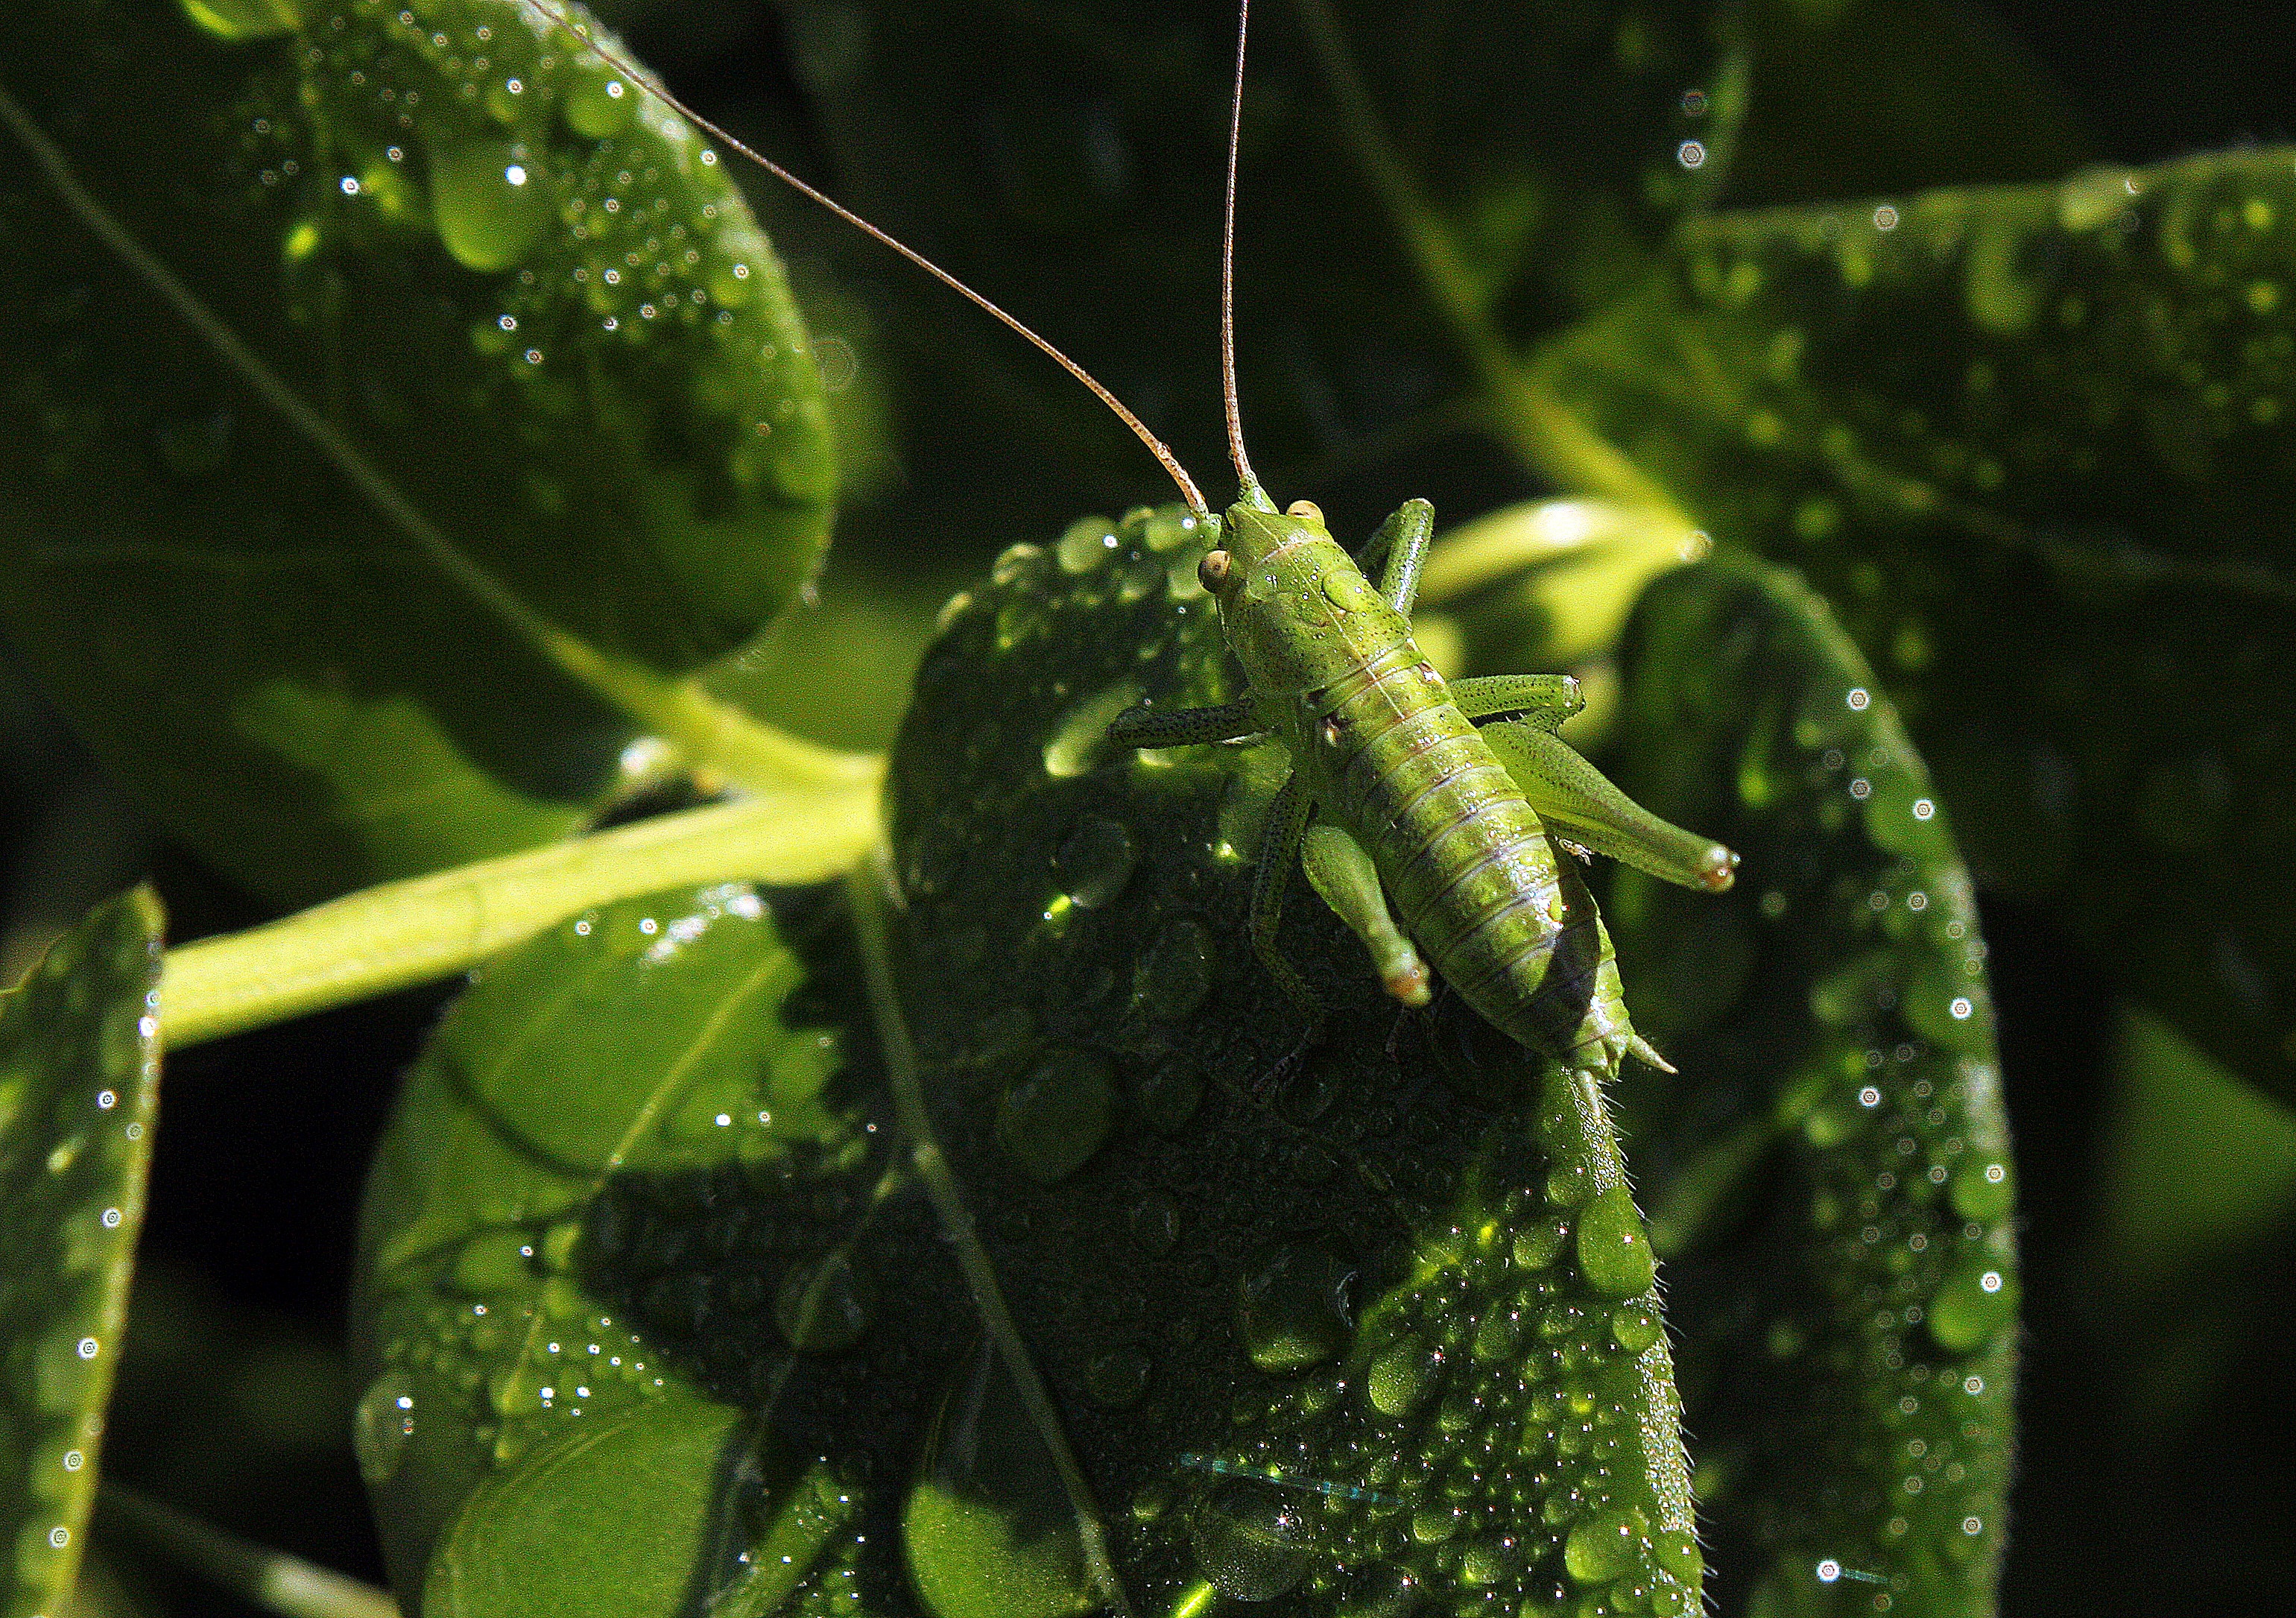
nature, grass, plant, photography, leaf, flower, food, green, produce, vegetable, insect, macro, botany, flora, fauna, invertebrate, close up, animals, 333, ggl1, animales, canoneos500d, macro photography, flowering plant, land plant